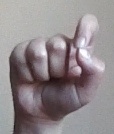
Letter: fa